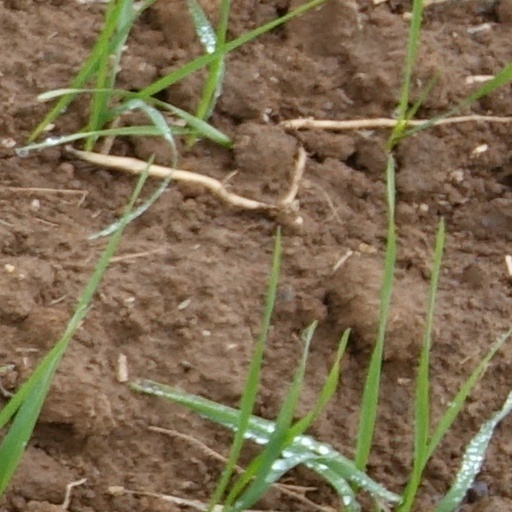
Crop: wheat